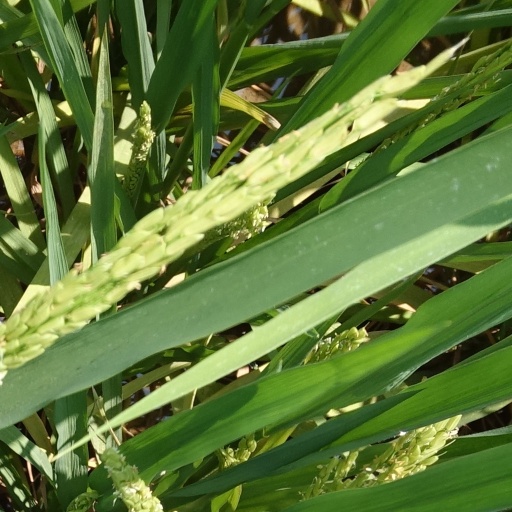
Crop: rice